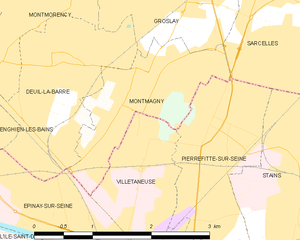
Carte des communes françaises Montmagny